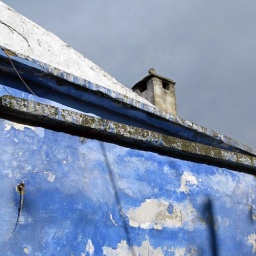
blue in blue sky